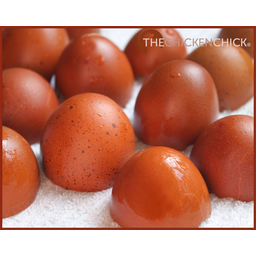
Label: trash